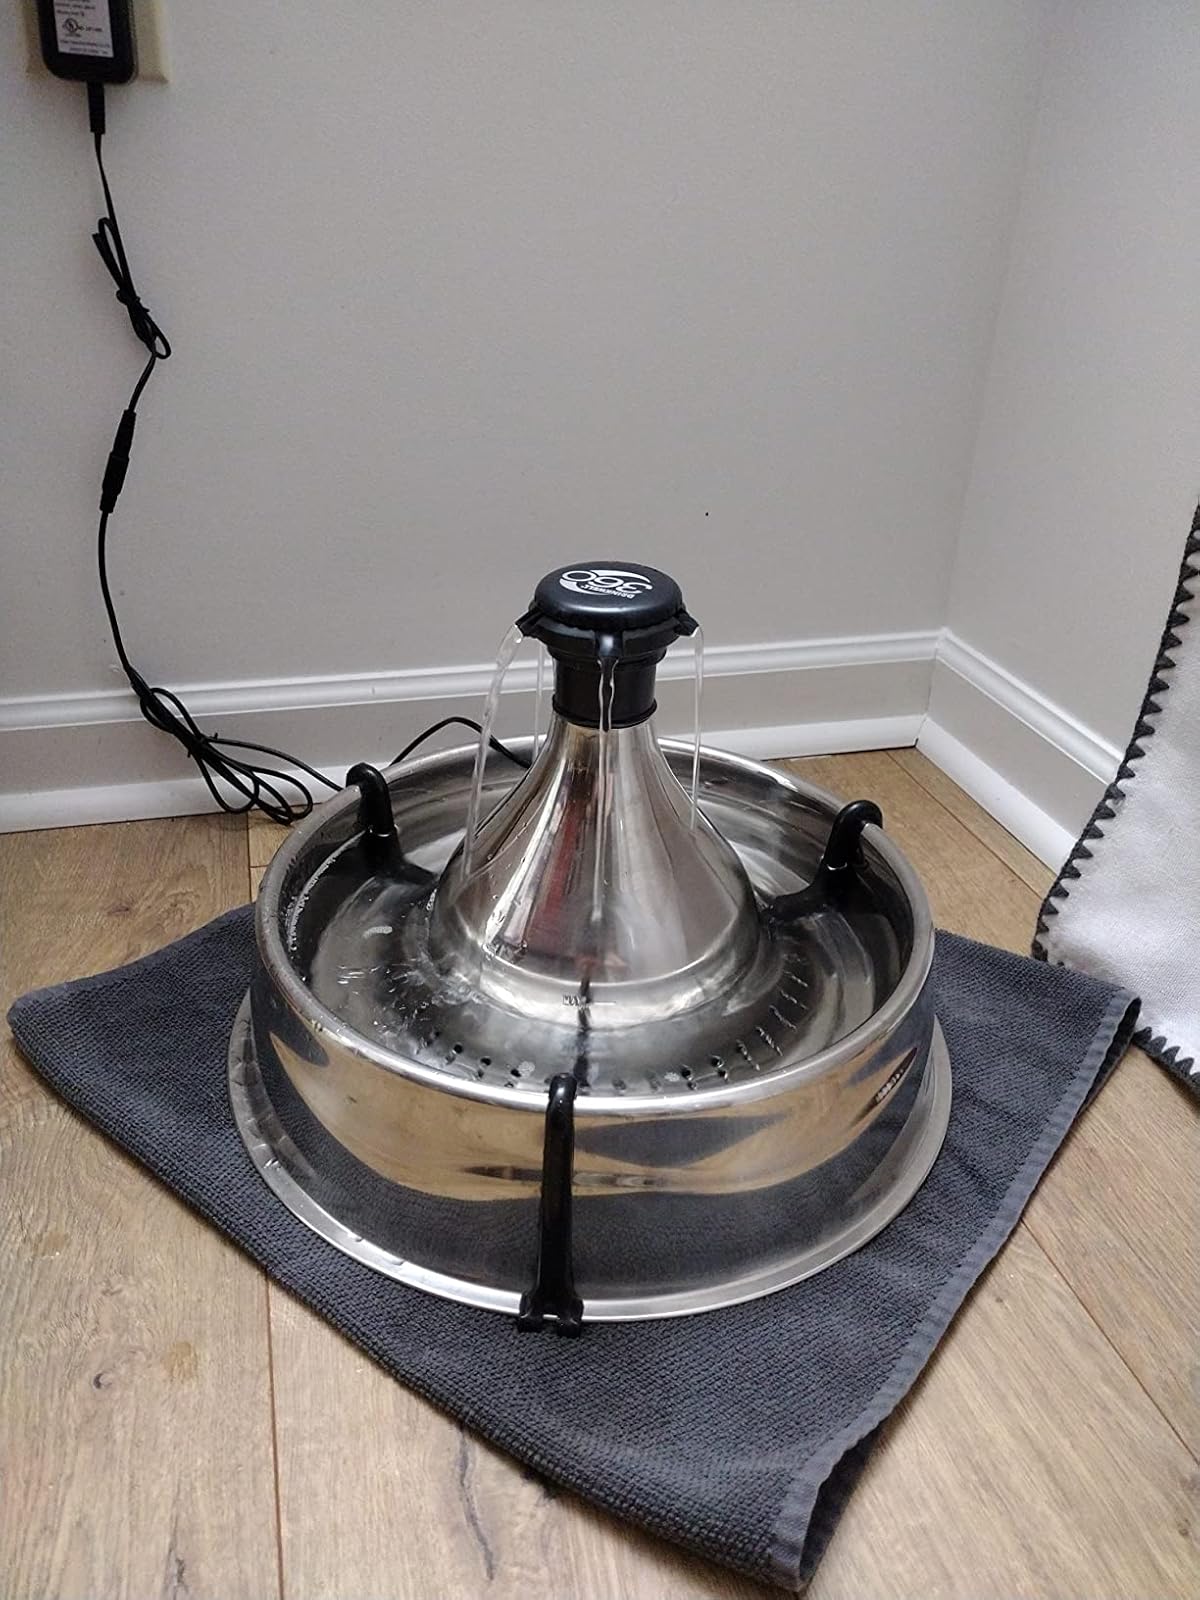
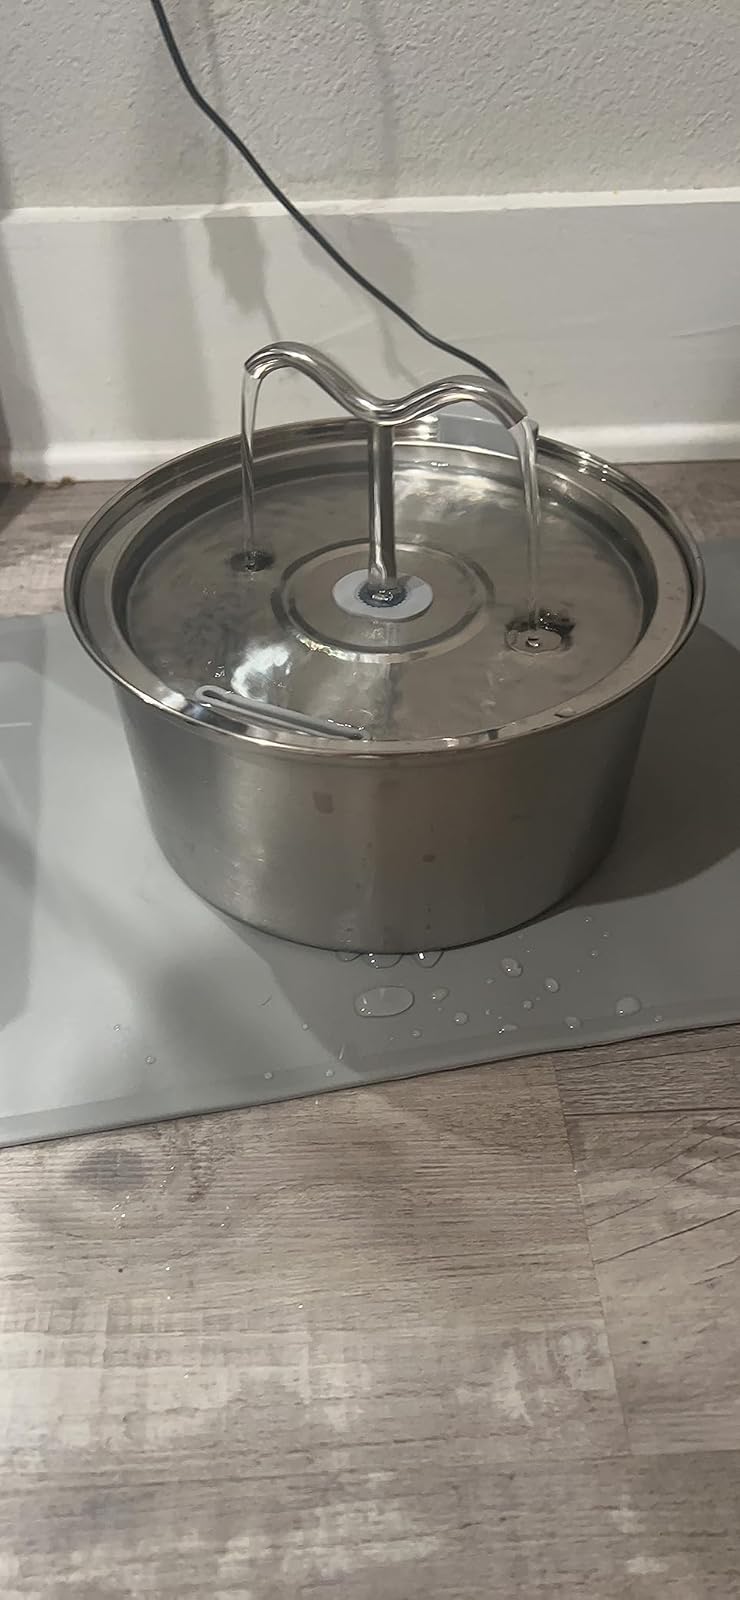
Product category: items_bowl
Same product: no